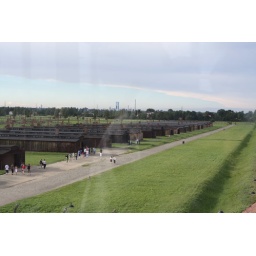
Camp section BIIa (quarantine camp) of the Auschwitz II (Birkenau) camp as seen from the tower above the train tracks.